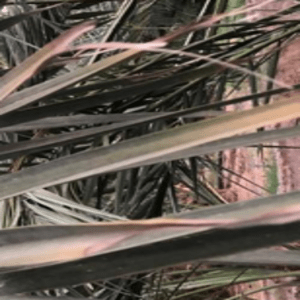
Label: Potassium Deficiency